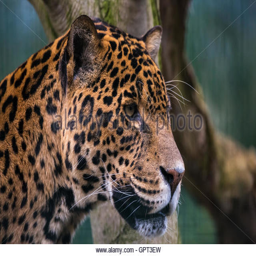
biological species watching from a tree